Luciano Bacheta

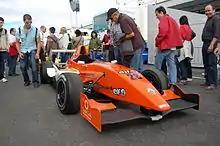
Luciano Bacheta's Eurocup Formula Renault 2.0 car at Ciudad del Motor de Aragón in 2009.

Bacheta moved into Formula Renault in 2008, moving into both the Eurocup and the West European Cup, driving for the Hitech Junior Team. Bacheta made six starts in the WEC, recording a best finish of ninth at Magny-Cours with left him 26th in the championship. He fared three places better in the pan-European series, amassing three points from an eighth-place finish at Le Mans.